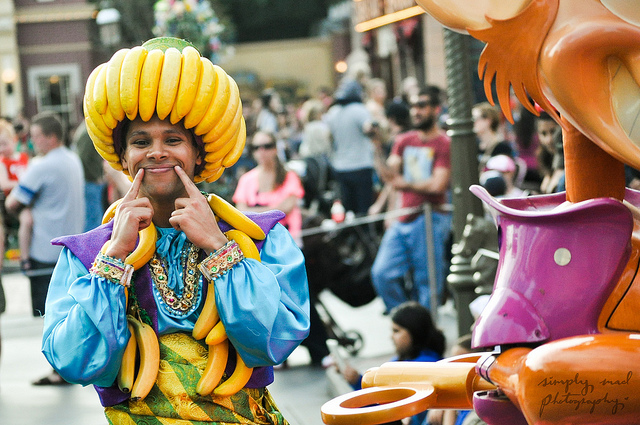
user: Given an image and a question. Answer the question in a short answer. Question: What festival is this? Short Answer:
assistant: carnival